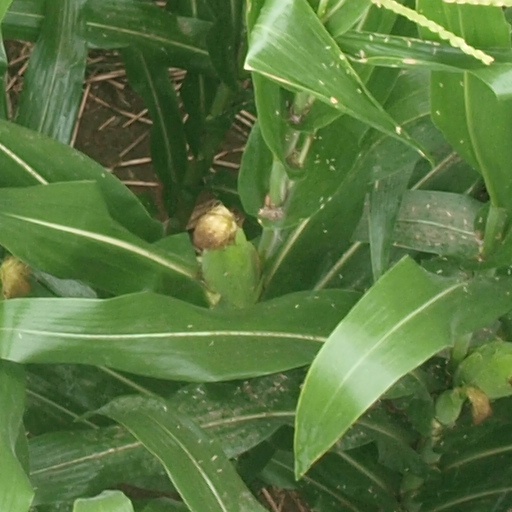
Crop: maize; corn